Campaign for Freedom of Information

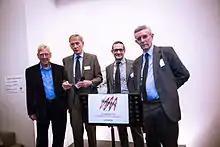
30th anniversary featuring from left to right: Des Wilson (founder), Neil McIntosh (chair until 2014), Russell Levy (chair) and Maurice Frankel (director).

In January 2015, the Campaign celebrated its 30th anniversary with an event hosted by ARTICLE 19 at the Free Word Centre at which Ian Hislop and Des Wilson spoke. It marked the occasion by selling special edition T-shirts featuring Tony Blair (who has described the introduction of FOI as one of his biggest mistakes) in a cartoon designed for it by political cartoonist Steve Bell.